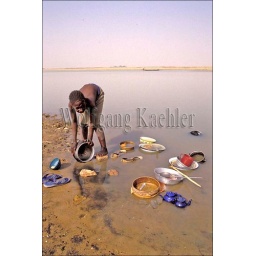
Mali, mopti, bani river, local girl washing dishes and laundry in river